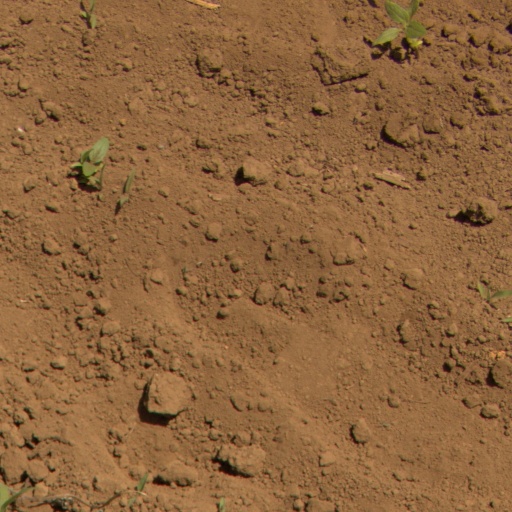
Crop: Jerusalem artichoke